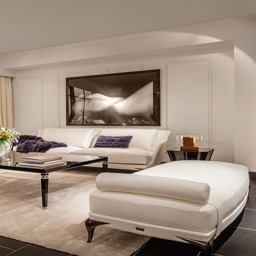
stylish living room with collection by person .